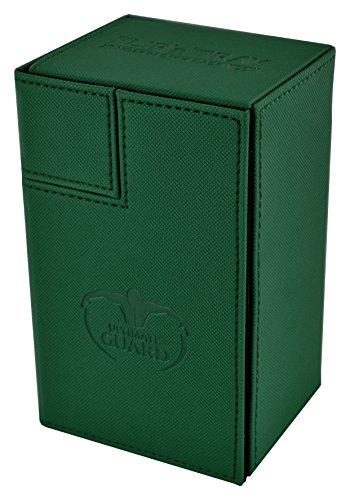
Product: Ultimate Guard Db: Flip N Tray Xenoskin Green Cards
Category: Toys & Games | Collectible Toys | Collectible Display & Storage | Card Storage & Display
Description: Holds up to 80 double-sleeved cards or 100+ single-sleeved cards, standard size.
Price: $13.61
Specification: ProductDimensions:5.9x3.7x3.3inches|ItemWeight:8.8ounces|ShippingWeight:9.9ounces(Viewshippingratesandpolicies)|DomesticShipping:ItemcanbeshippedwithinU.S.|InternationalShipping:ThisitemcanbeshippedtoselectcountriesoutsideoftheU.S.LearnMore|ASIN:B00P9FJ4W6|Itemmodelnumber:UGD010225|Manufacturerrecommendedage:3yearsandup